U.S. Route 202 in Pennsylvania

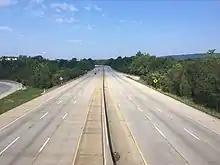
US 202 freeway southbound at Chesterbrook Boulevard in Chesterbrook

US 202 reaches an interchange with PA 29 in a commercial area to the south of the Great Valley Corporate Center and the Penn State Great Valley university campus. Following this, the freeway continues east-northeast near commercial development before crossing into Tredyffrin Township and running through wooded areas with nearby residential neighborhoods, with the Chester Valley Trail parallel to the south. Farther east, the route comes to a northbound exit and southbound entrance at Swedesford Road that provides access to PA 252. US 202 turns northeast and runs near business parks, curving east to reach a partial cloverleaf interchange at Chesterbrook Boulevard south of the community of Chesterbrook. A short distance later, the freeway has a southbound exit to southbound PA 252 and northbound entrance from northbound PA 252. The route heads east, with PA 252 closely parallel to the south, between residential areas to the north and business areas to the south. US 202 comes to an interchange serving PA 252 and North Valley Forge Road, with PA 252 heading north away from US 202. The freeway is paralleled with Swedesford Road as a frontage road on each side and the Chester Valley Trail to the south, with a northbound exit providing access to West Valley Road. Following this, the frontage roads end and the route runs east-northeast past office parks with the trail to the south. The freeway comes to a northbound exit providing access to eastbound I-76 and Devon Park Drive and a southbound entrance from Swedesford Road. A short distance later, US 202 reaches a trumpet interchange with the eastern terminus of the US 422 freeway. This interchange also has access from southbound US 202 to Swedesford Road via the ramp to US 422 westbound as well as from Devon Park Drive to northbound US 202 via the ramp from US 422 eastbound.